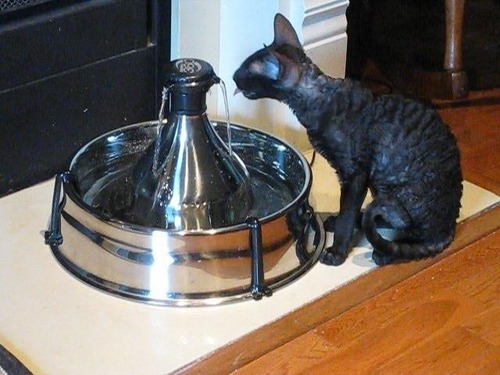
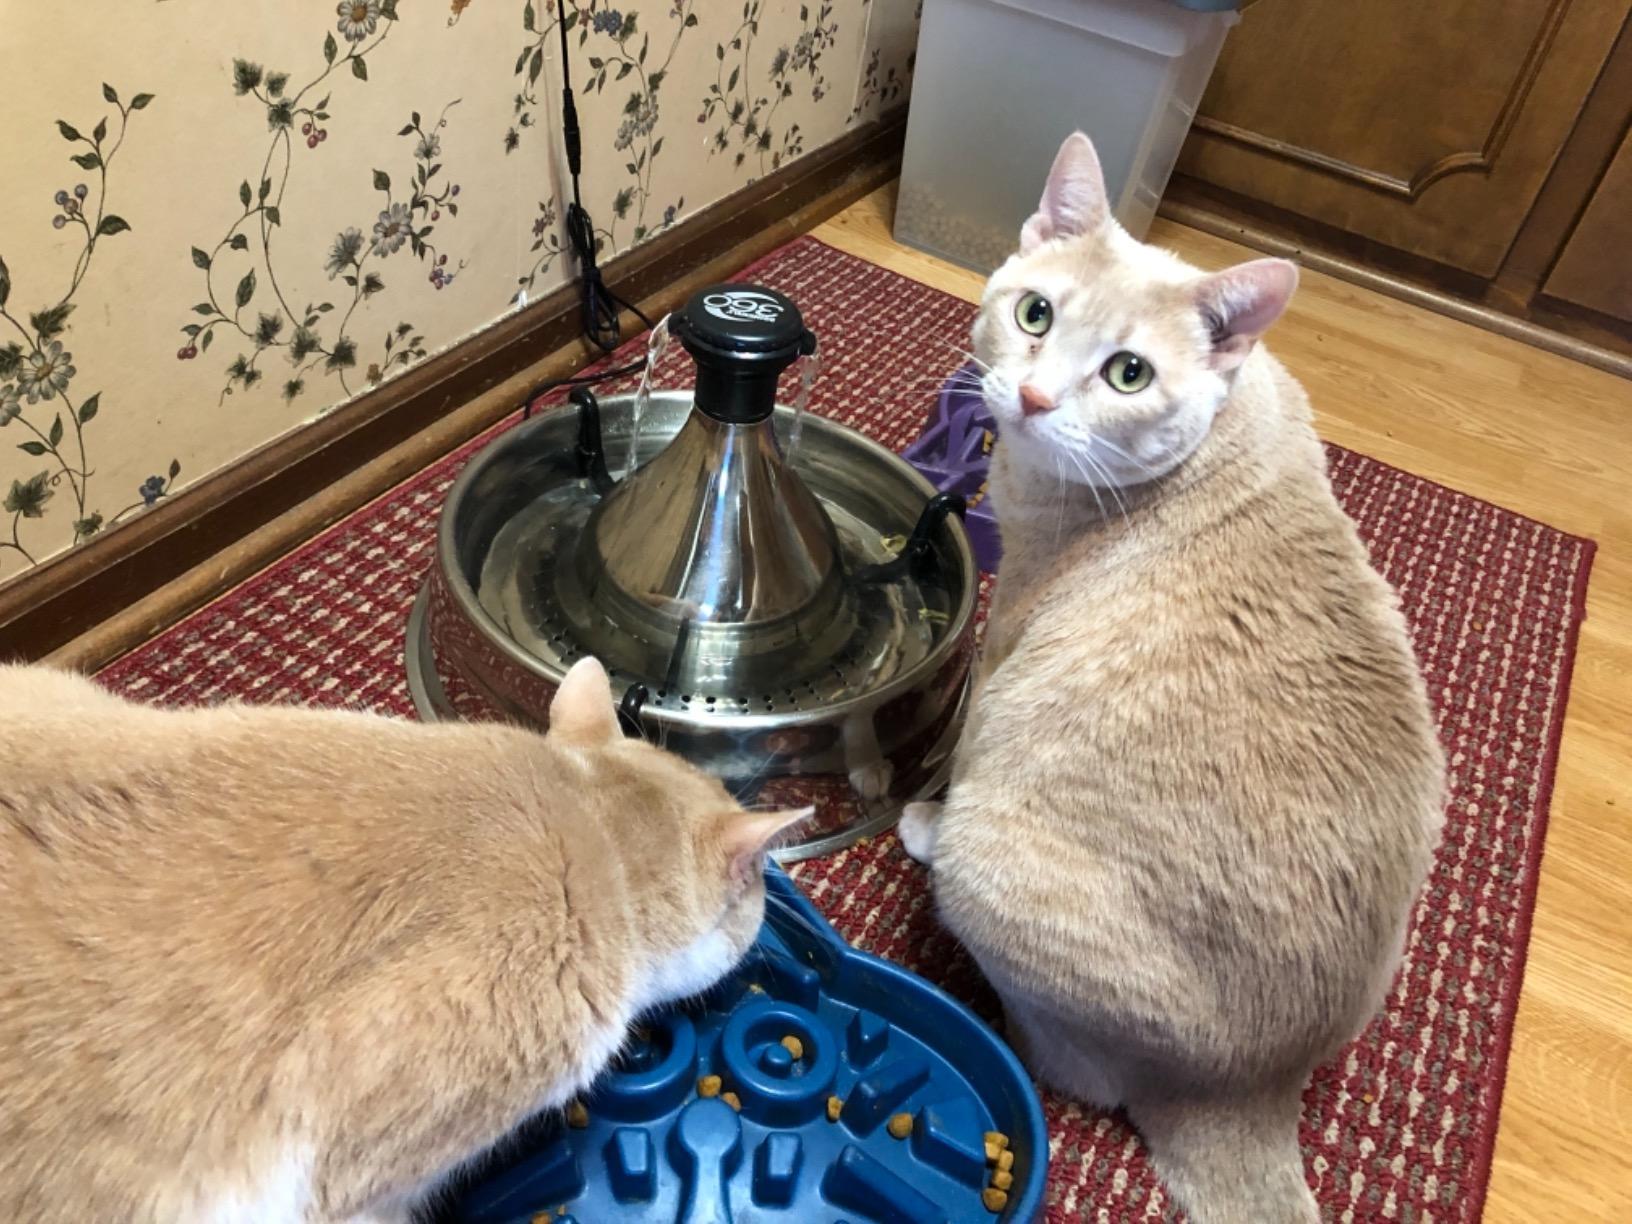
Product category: items_bowl
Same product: yes